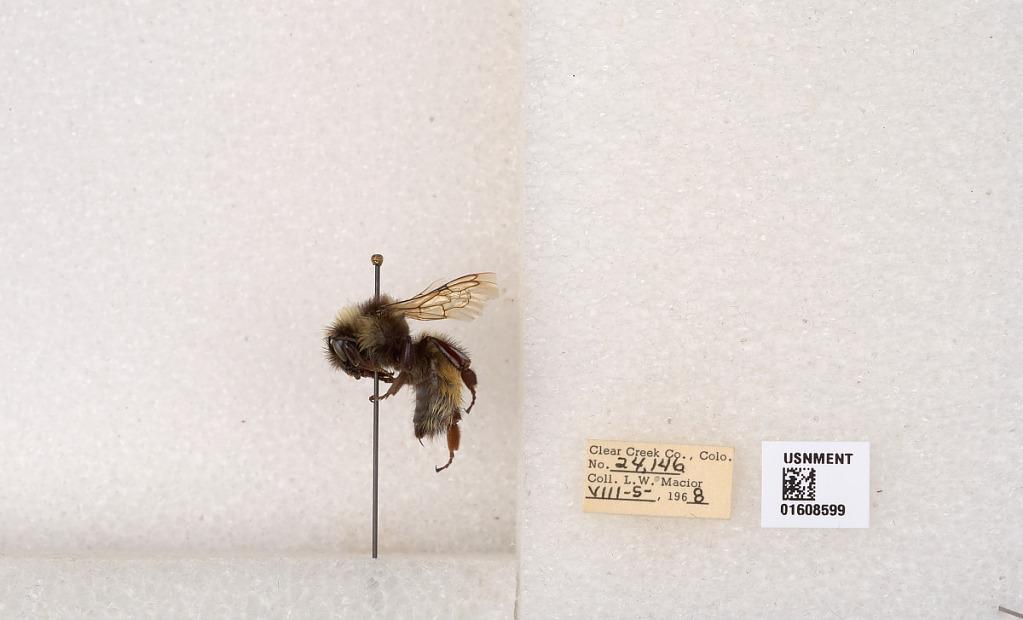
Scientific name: Bombus (Pyrobombus) sylvicola Kirby
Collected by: L. Macior
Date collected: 1968-8-5
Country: United States
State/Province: Colorado
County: Clear Creek
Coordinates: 39.6891, -105.644